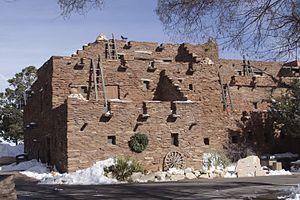
Mary Elizabeth Jane Colter était une architecte et designer américaine, l'une des rares femmes architectes américaines en son temps. Elle a créé de nombreux bâtiments et espaces pour Fred Harvey Company, chaîne d'hôtels et restaurants, notamment dans le parc national du Grand Canyon. Son travail a contribué à créer un style mélangeant le "Style renouveau colonial espagnol" et le "Renouveau du style architectural des missions" avec des motifs amérindiens et des éléments rustiques, devenus populaires dans tout le sud-ouest américain.